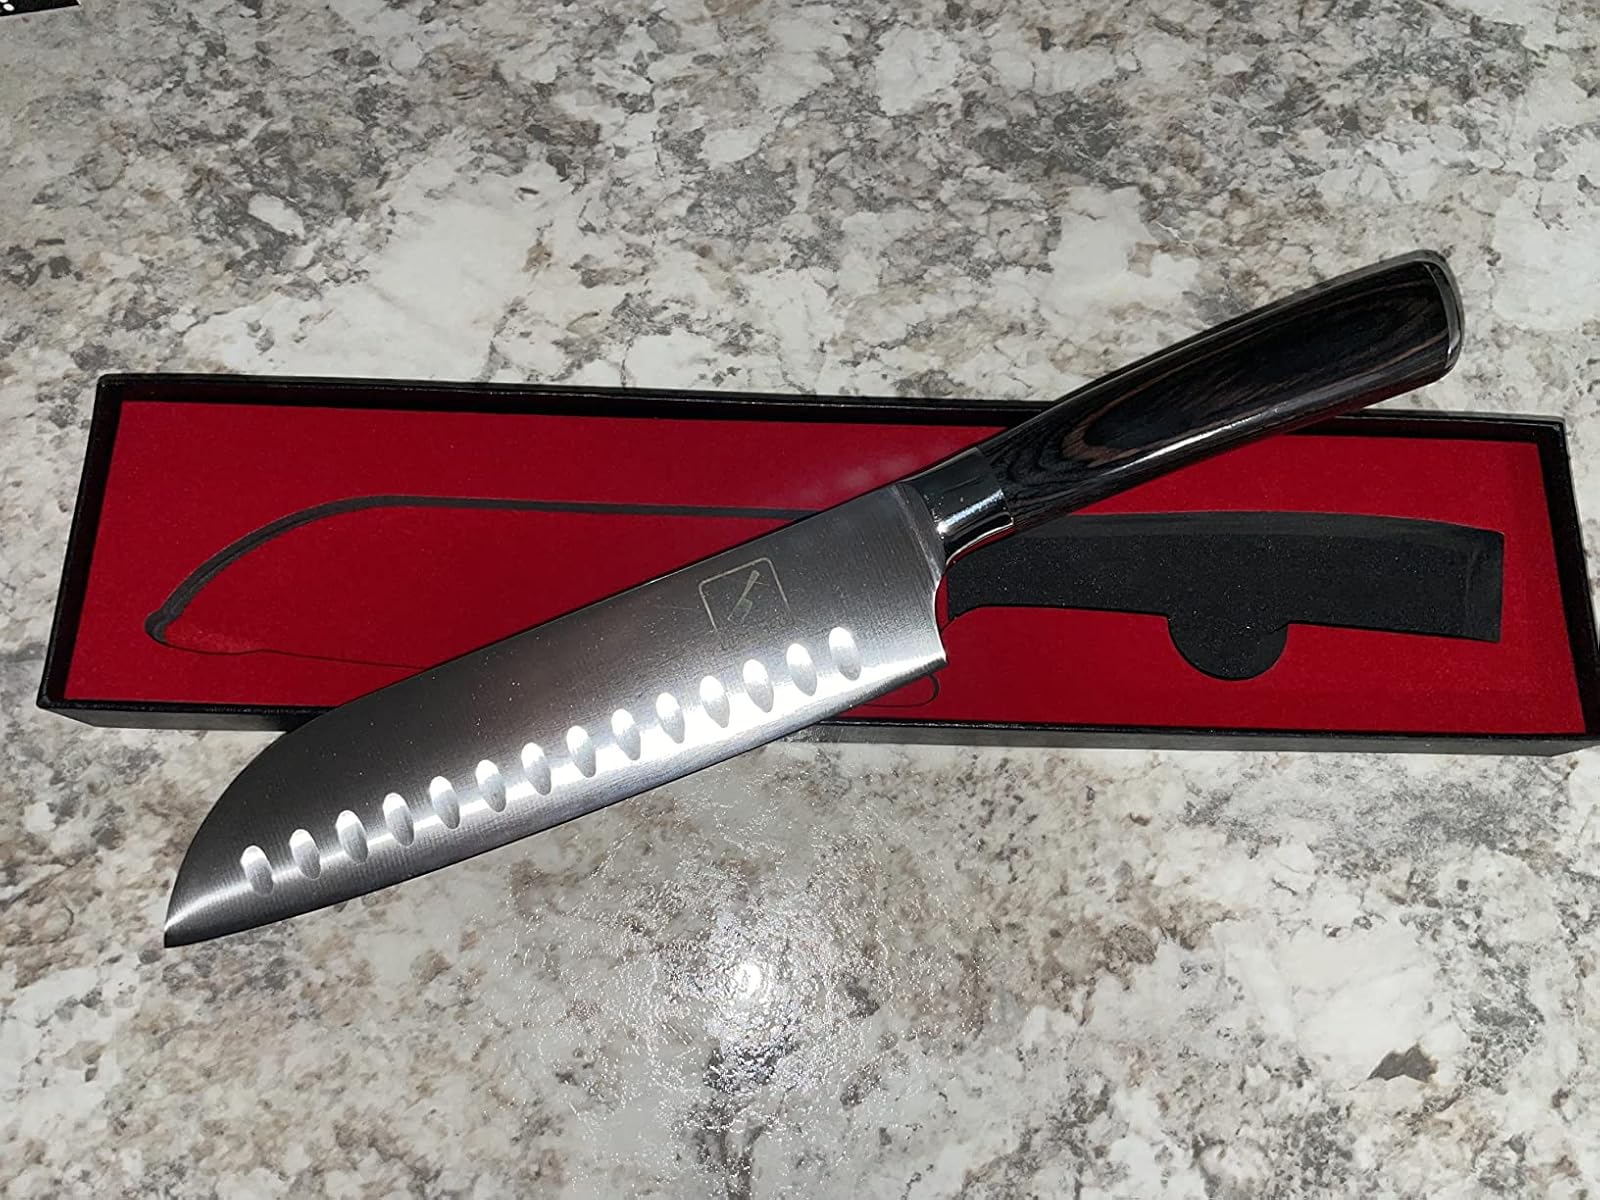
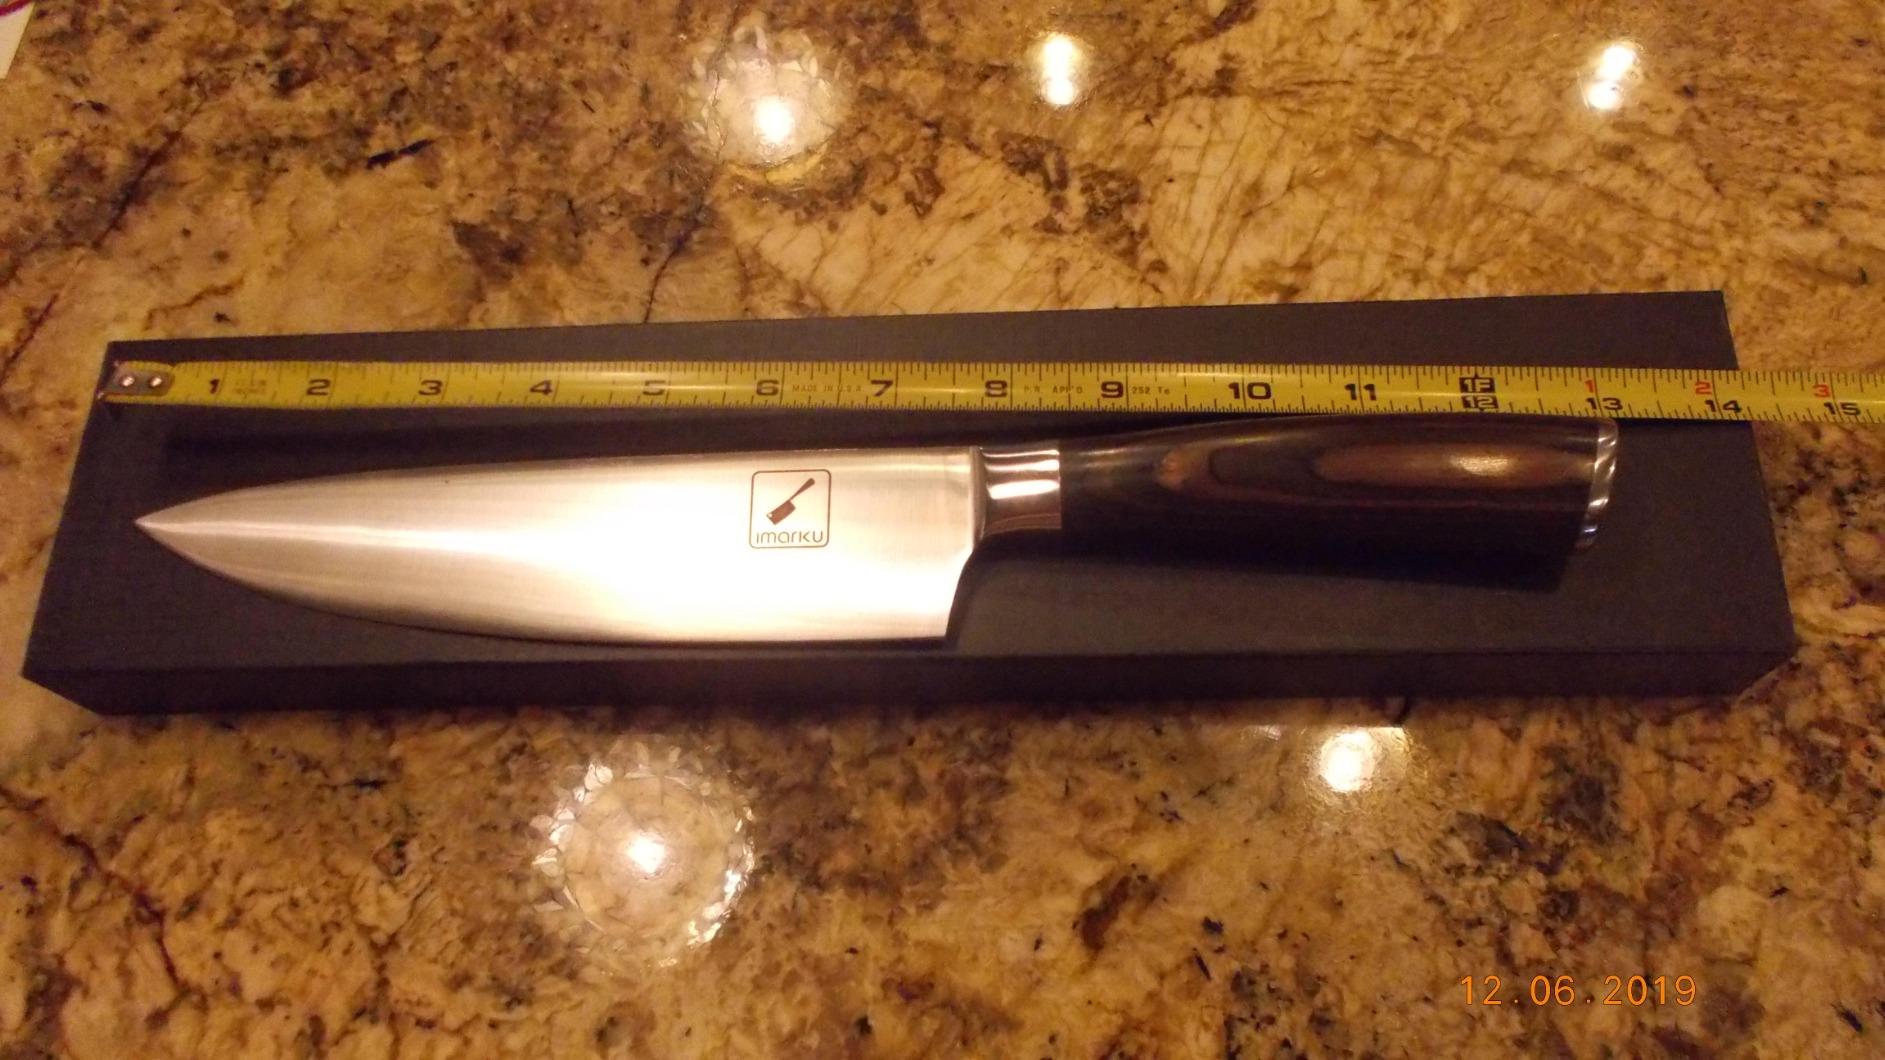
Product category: items_knife
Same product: no